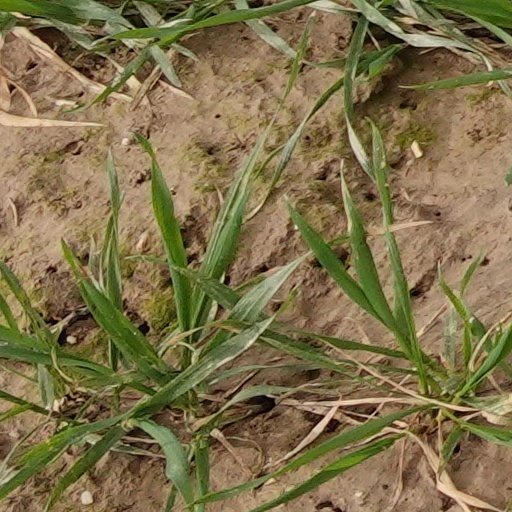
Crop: wheat